Peter Nick

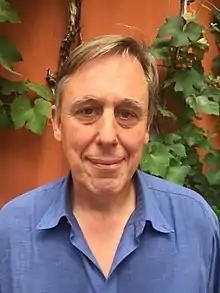
Peter Nick 2018

Peter Nick (born 1 October 1962 in Leutkirch im Allgäu) is a German molecular biologist, and head of Molecular Cell Biology at the Karlsruhe Institute of Technology (KIT), and long-standing Academic Dean for Chemistry und Biology, He was co-initiator of the Forum for Critical Transdisciplinary Studies (FKI) and recipient of the State Teaching Award of Baden-Württemberg in 2015.